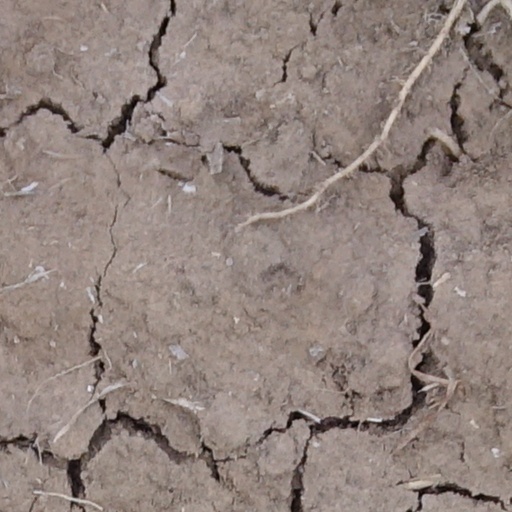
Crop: wheat